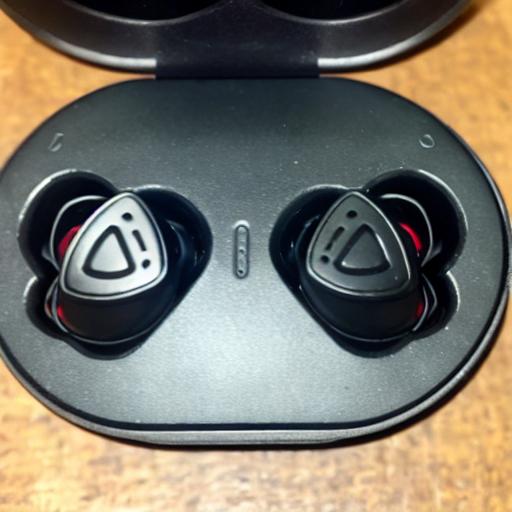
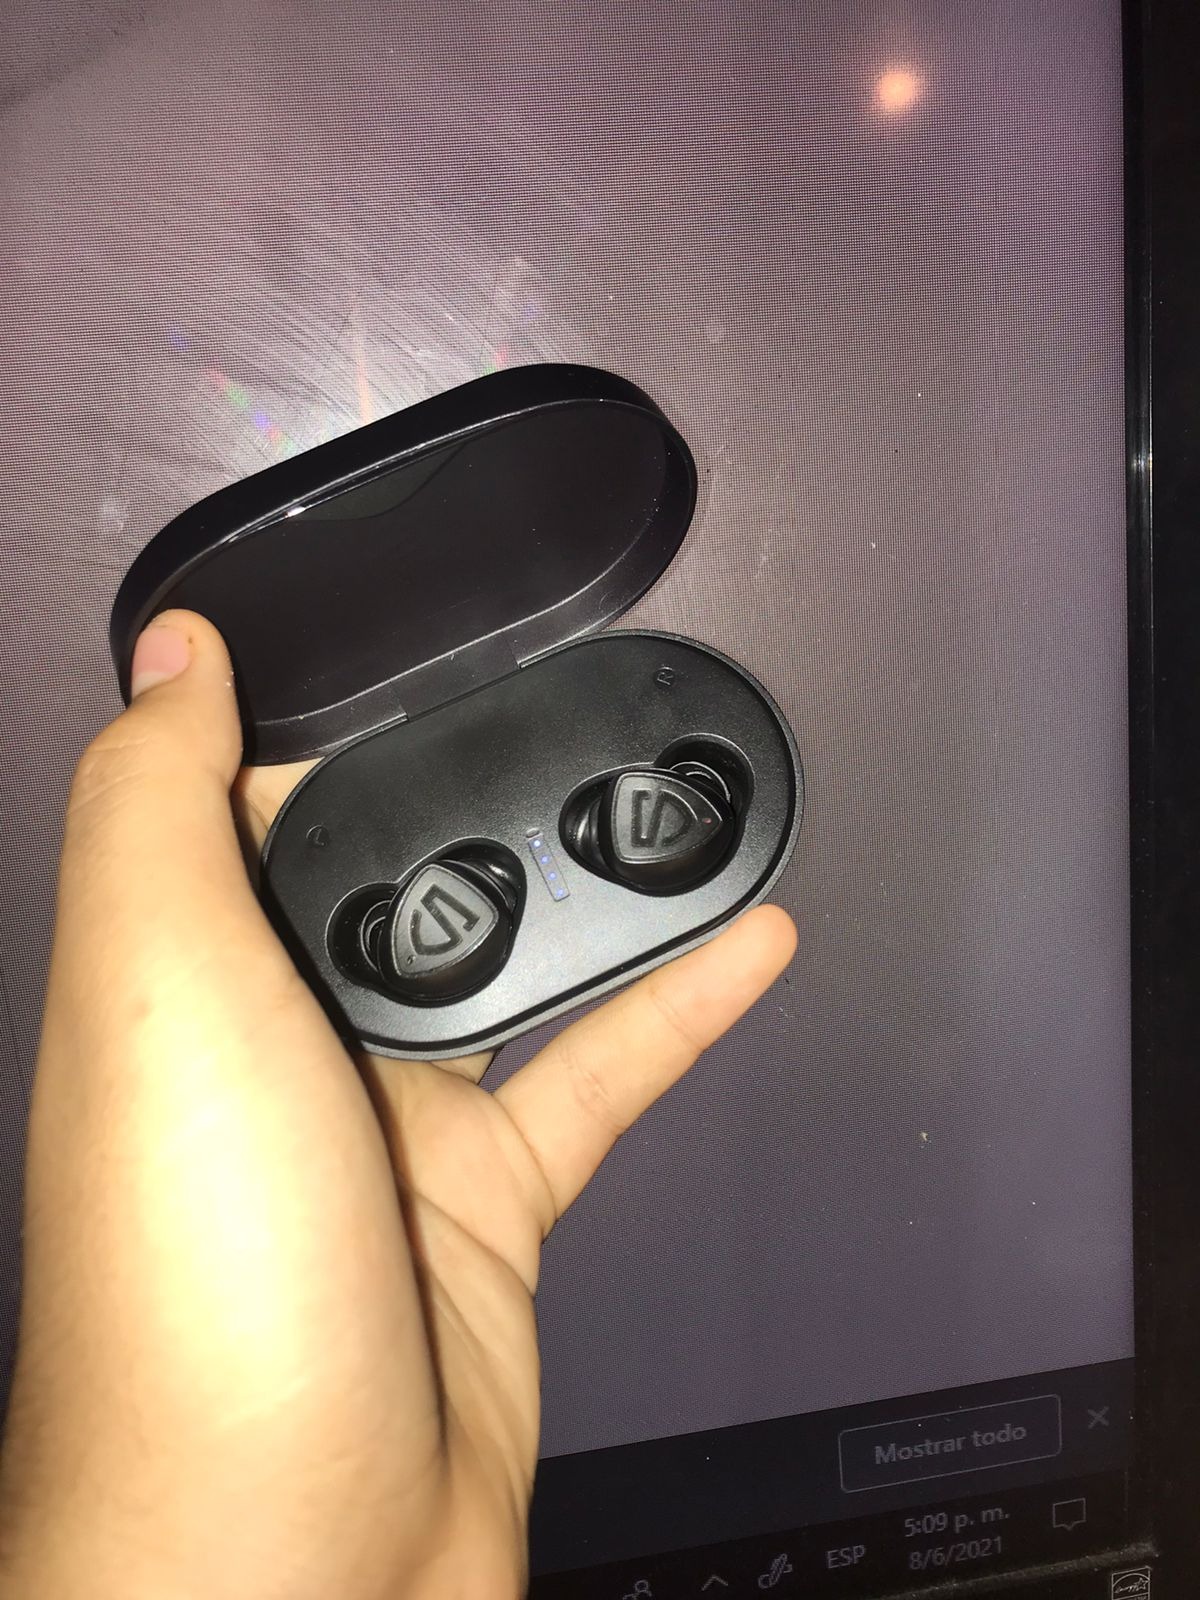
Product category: earbuds
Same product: no